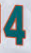
Number: 4